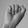
ASL letter: A